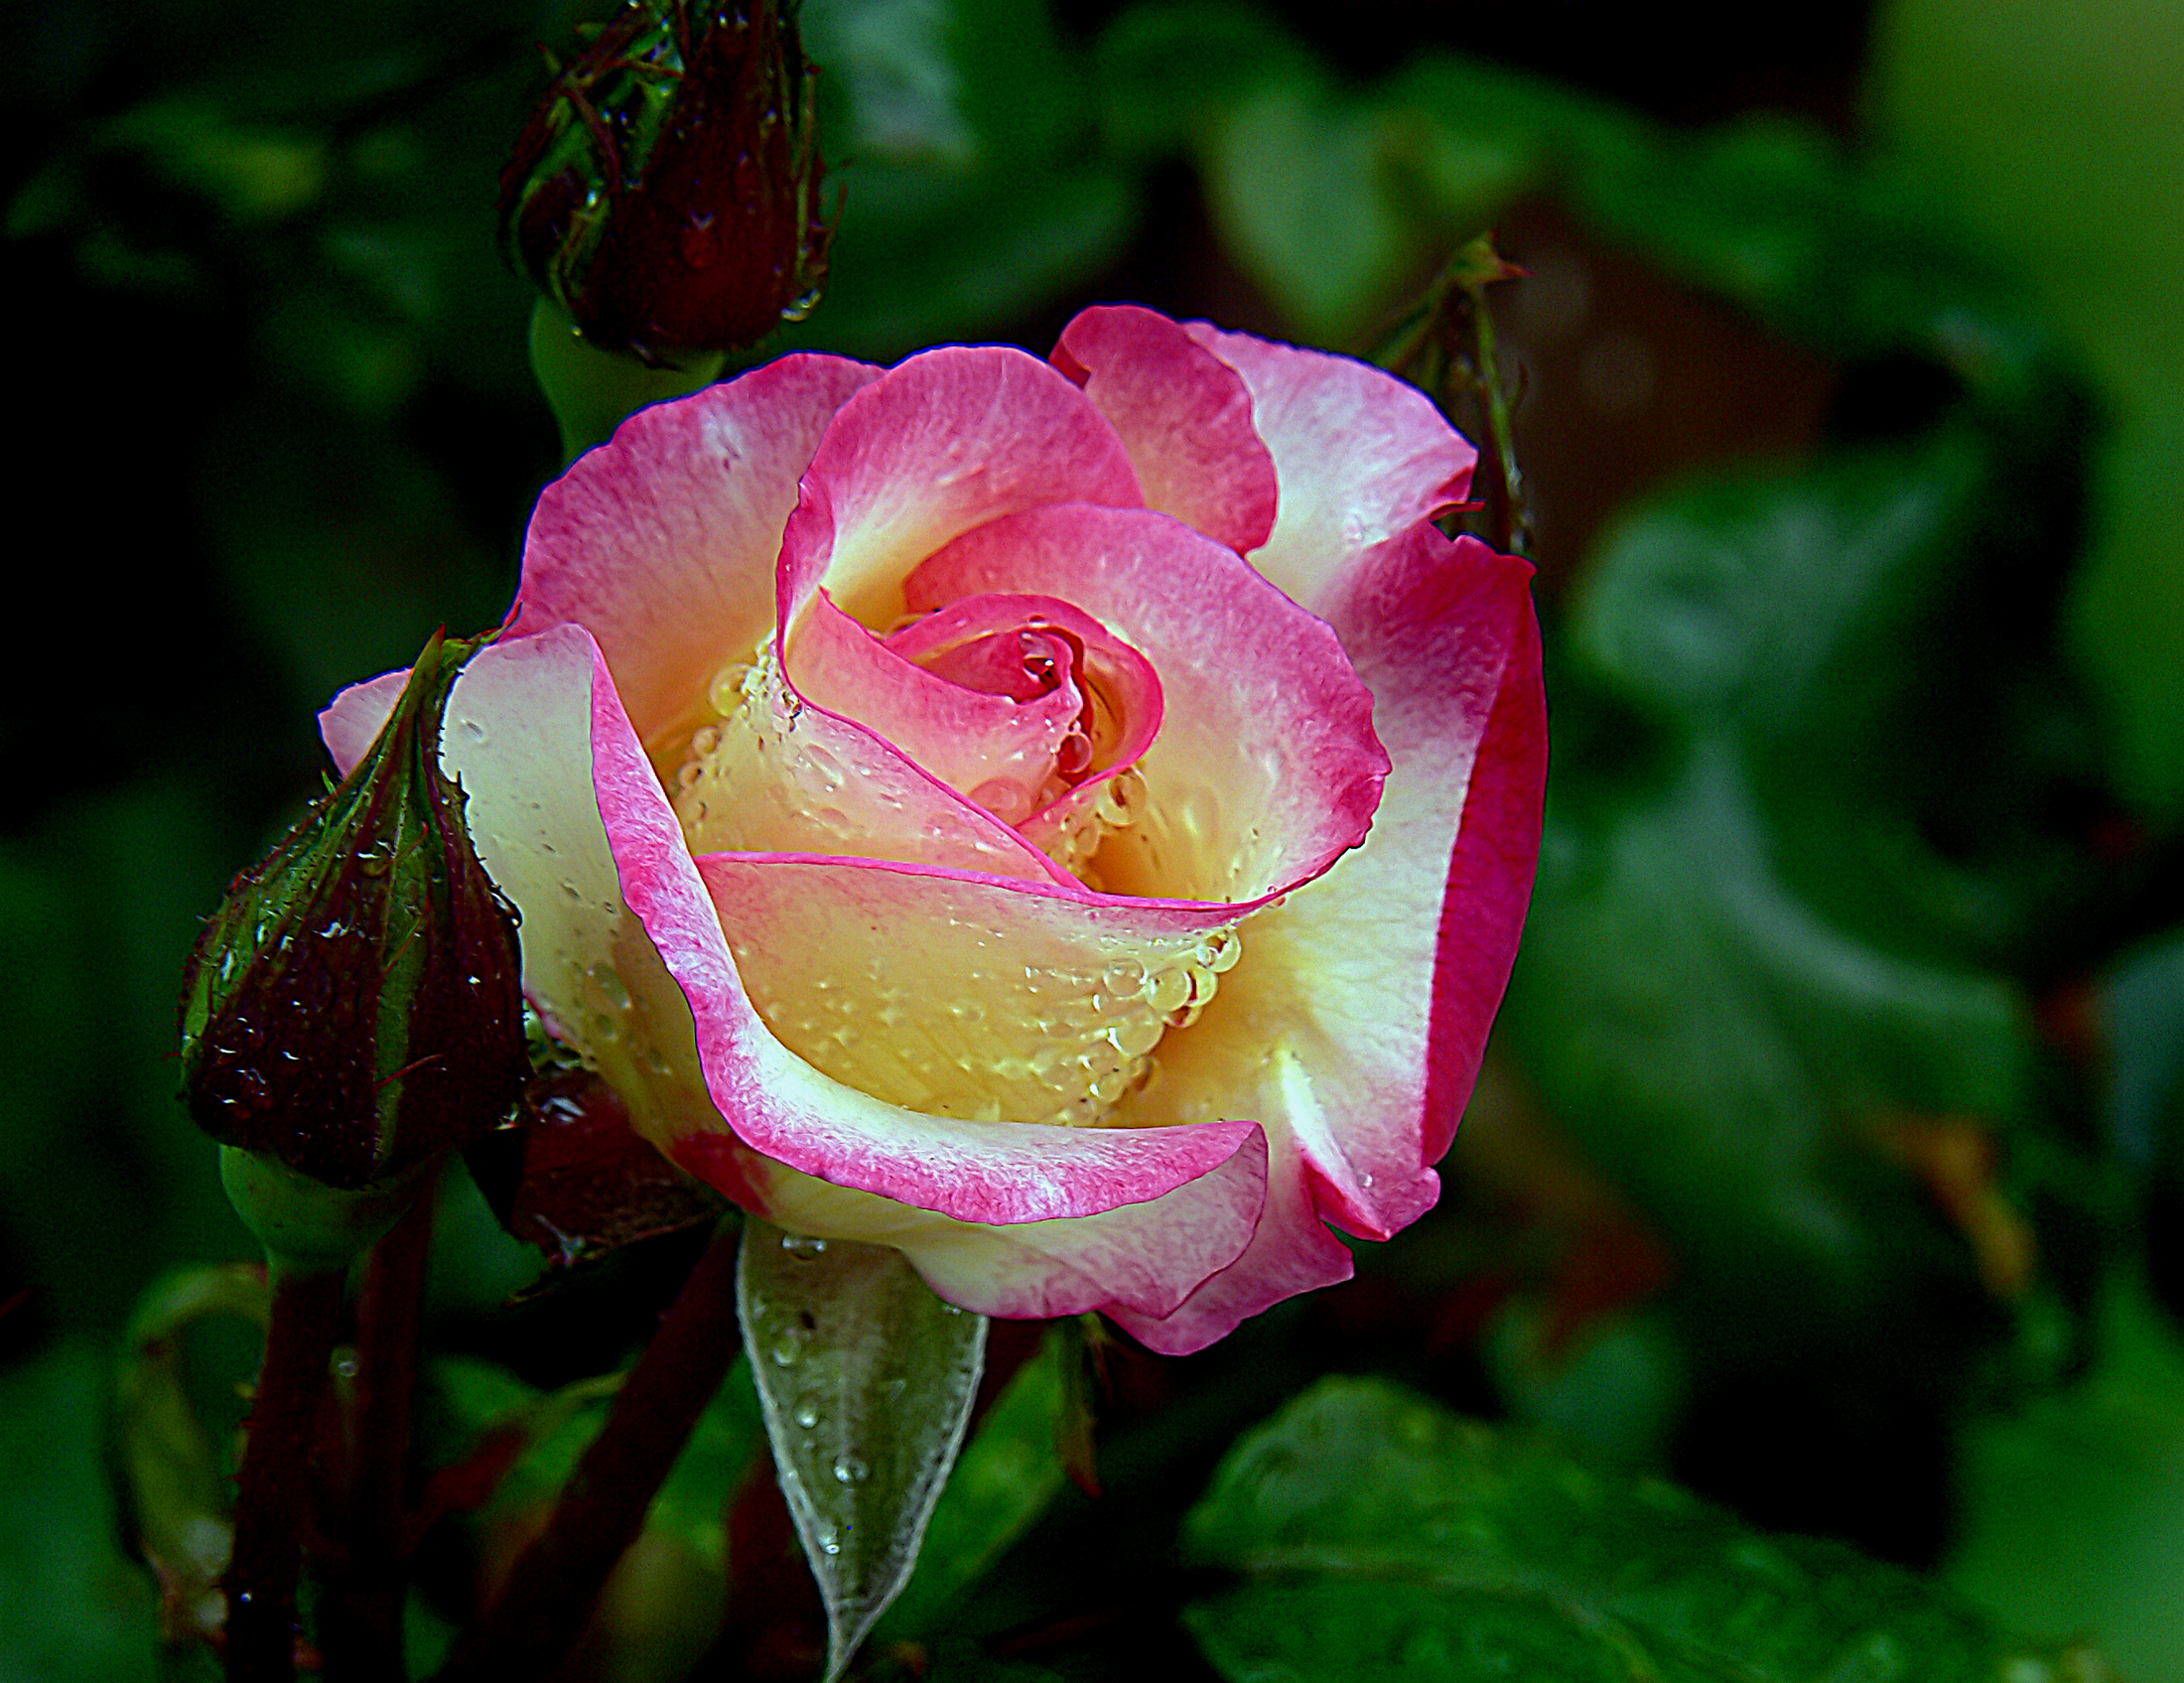
blossom, plant, flower, petal, rose, flora, close up, roses, publicdomain, gardening, aftertherain, pinkrose, floribunda, handelclimber, macro photography, flowering plant, garden roses, rose family, plant stem, land plant, rose order